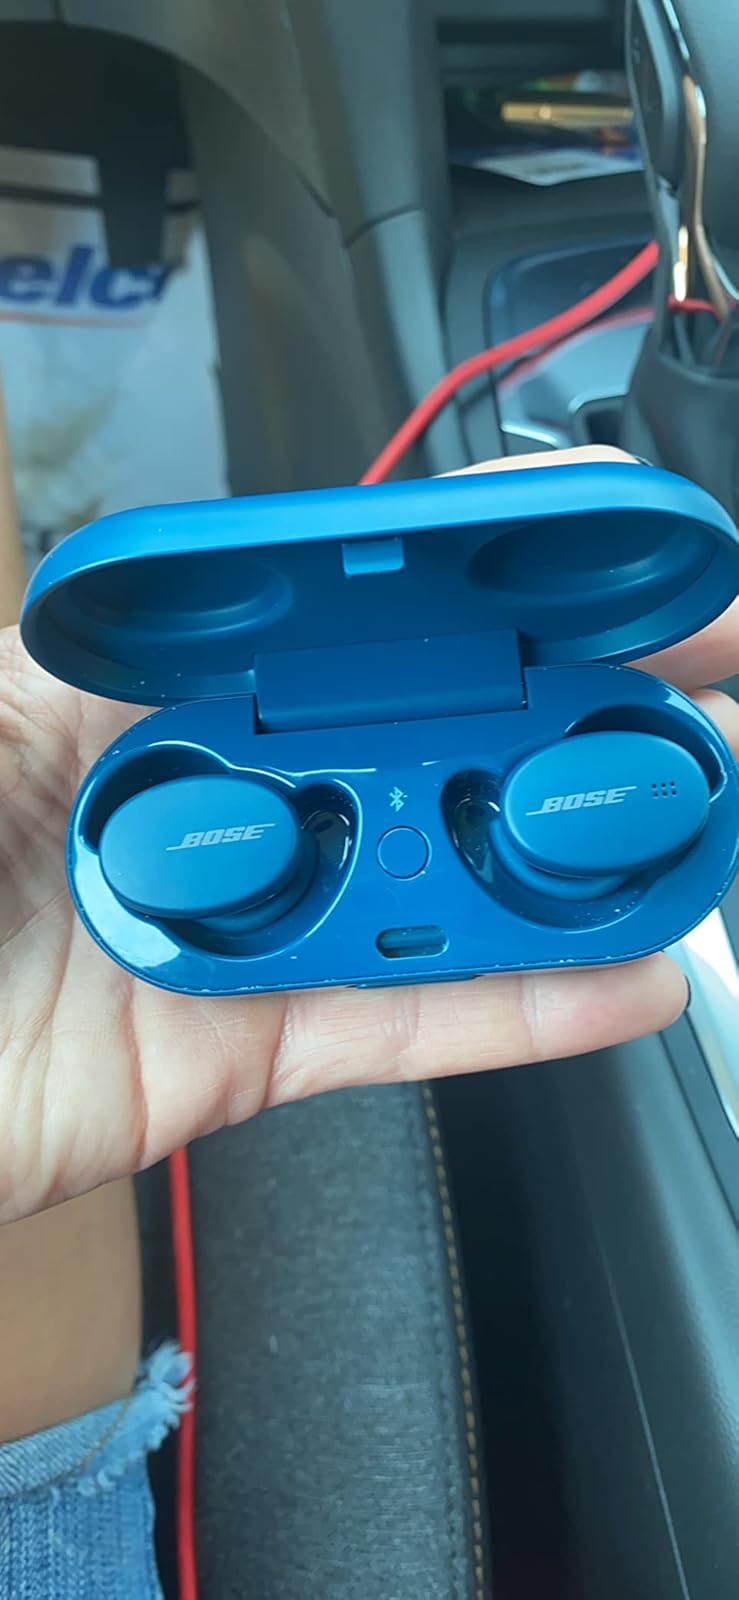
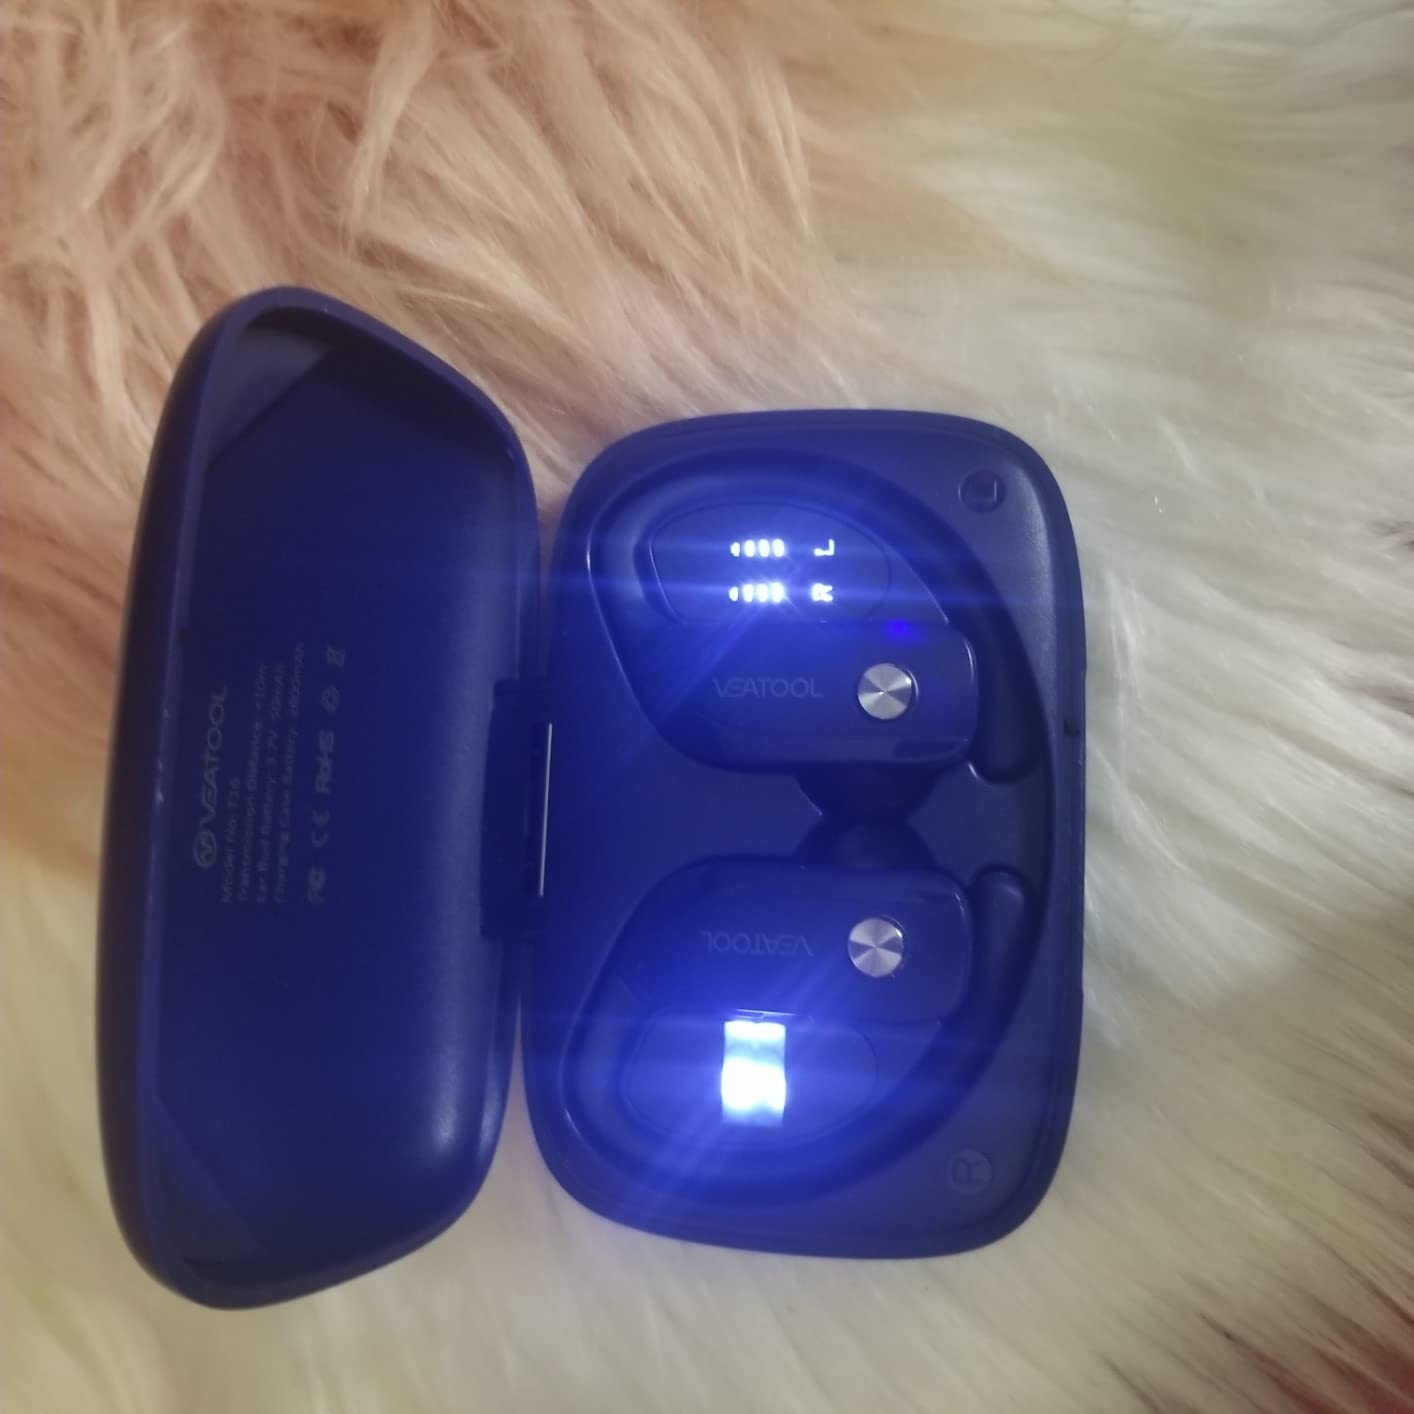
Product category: earbuds
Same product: no